Knabrostræde 25

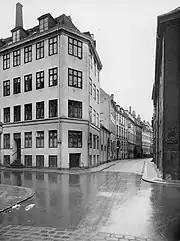
Knabrostræde 25

The property was home to 36 residents at the 1860 census. Andreas Henrick Christian Schebel, a master shoemaker, resided in one of the ground-floor apartments with his wife Susanne M. Schebel and one maid. Sophie Magalene Hansen, a widow, resided in the other ground-floor apartment with her daughter (aged 17) and two sons (aged eight and 19). Johan Lauritz Glæsner, an official in Hof- og Stadsretten, resided in one of the first-floor apartments to the left with his wife Marie Glæsner, their two sons (aged 12 and 17) and his mother Maren Gramelstorff. Emil A. Seitzberg, a master chairmaker, resided in the other first-floor apartment with his wife Vilhelmine Caroline Seitzberg and the apprentice Peter Ludvig Vilhelm Viborg. Lauritz Jensen Rosendahl, a courier, resided in one of the second-floor apartments with his wife Fredericke Rosendahl and their two-year-old daughter. Johan Friederich Holger Jacobsen, a royal equestrian escort ("forrider"), resided in one of the three remaining apartments with his wife Dorothea Augusta Jacobsen, their two-year-old daughter Johanne Sophie Josephine Jacobsen and one lodger (shoemaker). Søren Hansen, a royal concierge, resided in another apartment with his wife Nicoline Frederike Hansen. Ida Emilie Colts, Wilhelmine Caroline Colts and Conradine Josefine Coltsthree sisters employed with needleworkresided in another apartment with one lodger. Juliane Constanze Smith, a widow employed with needlework, resided in the basement with her four children (aged nine to 26). Johan Frederik Goldenbaum, a miller ("møllersvend"), resided in the basement with his wife Johanne Jacobine Goldenbaum and one maid.